Rampal Majra

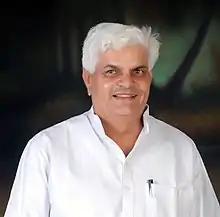

is an Indian politician and the current State President of the Indian National Lok Dal. He has served as a Chief Parliamentary Secretary in the Government of Haryana. He is a three time former Member of the Haryana Legislative Assembly.